Edmund Spenser

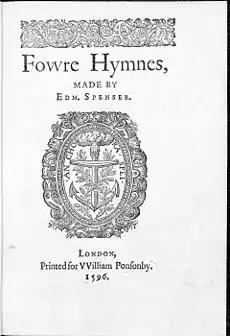
Title page, "Fowre Hymnes", by Edmund Spenser, published by William Ponsonby, London, 1596

In the year after being driven from his home, 1599, Spenser travelled to London, where he died at the age of forty-six – "for want of bread", according to Ben Jonson; one of Jonson's more doubtful statements, since Spenser had a payment to him authorised by the government and was due his pension. His coffin was carried to his grave, deliberately near that of Geoffrey Chaucer, in what became known as Poets' Corner in Westminster Abbey by other poets, probably including Shakespeare, who threw many pens and pieces of poetry into his grave. His second wife survived him and remarried twice. His sister Sarah, who had accompanied him to Ireland, married into the Travers family, and her descendants were prominent landowners in Cork for centuries.